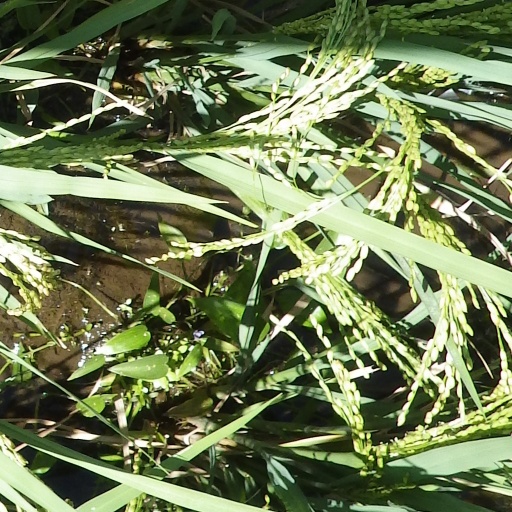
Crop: rice